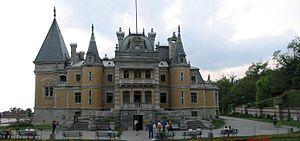
Massandra est une commune urbaine de Crimée, intégrée à la municipalité de Yalta. Il s'agit une station balnéaire de la mer Noire. Sa population s'élevait à 8 571 habitants en 2013.